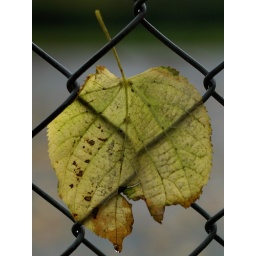
leaf caught in the playing field fence in Victoria Park, Glasgow